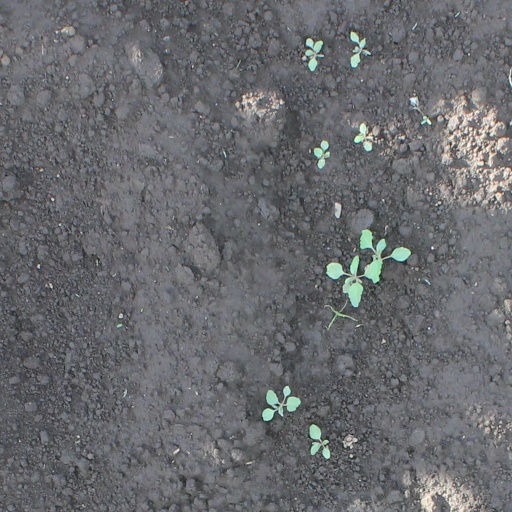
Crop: soybean